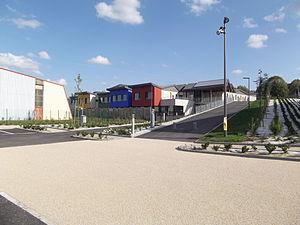
Ancenis est une ancienne commune de l'Ouest de la France, dans le département de la Loire-Atlantique, en région Pays de la Loire. Elle était jusqu’au 1ᵉʳ janvier 2017, avec Châteaubriant et Saint-Nazaire, une des trois sous-préfectures du département. Au dernier recensement de 2016, la commune compte 7 656 habitants. Depuis le 1ᵉʳ janvier 2019, elle constitue la commune nouvelle d'Ancenis-Saint-Géréon avec l'ancienne commune voisine de Saint-Géréon.